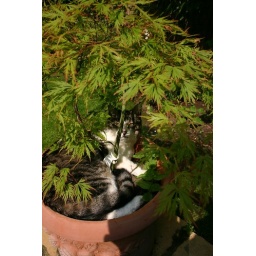
Basil sleeping in a terracotta pot